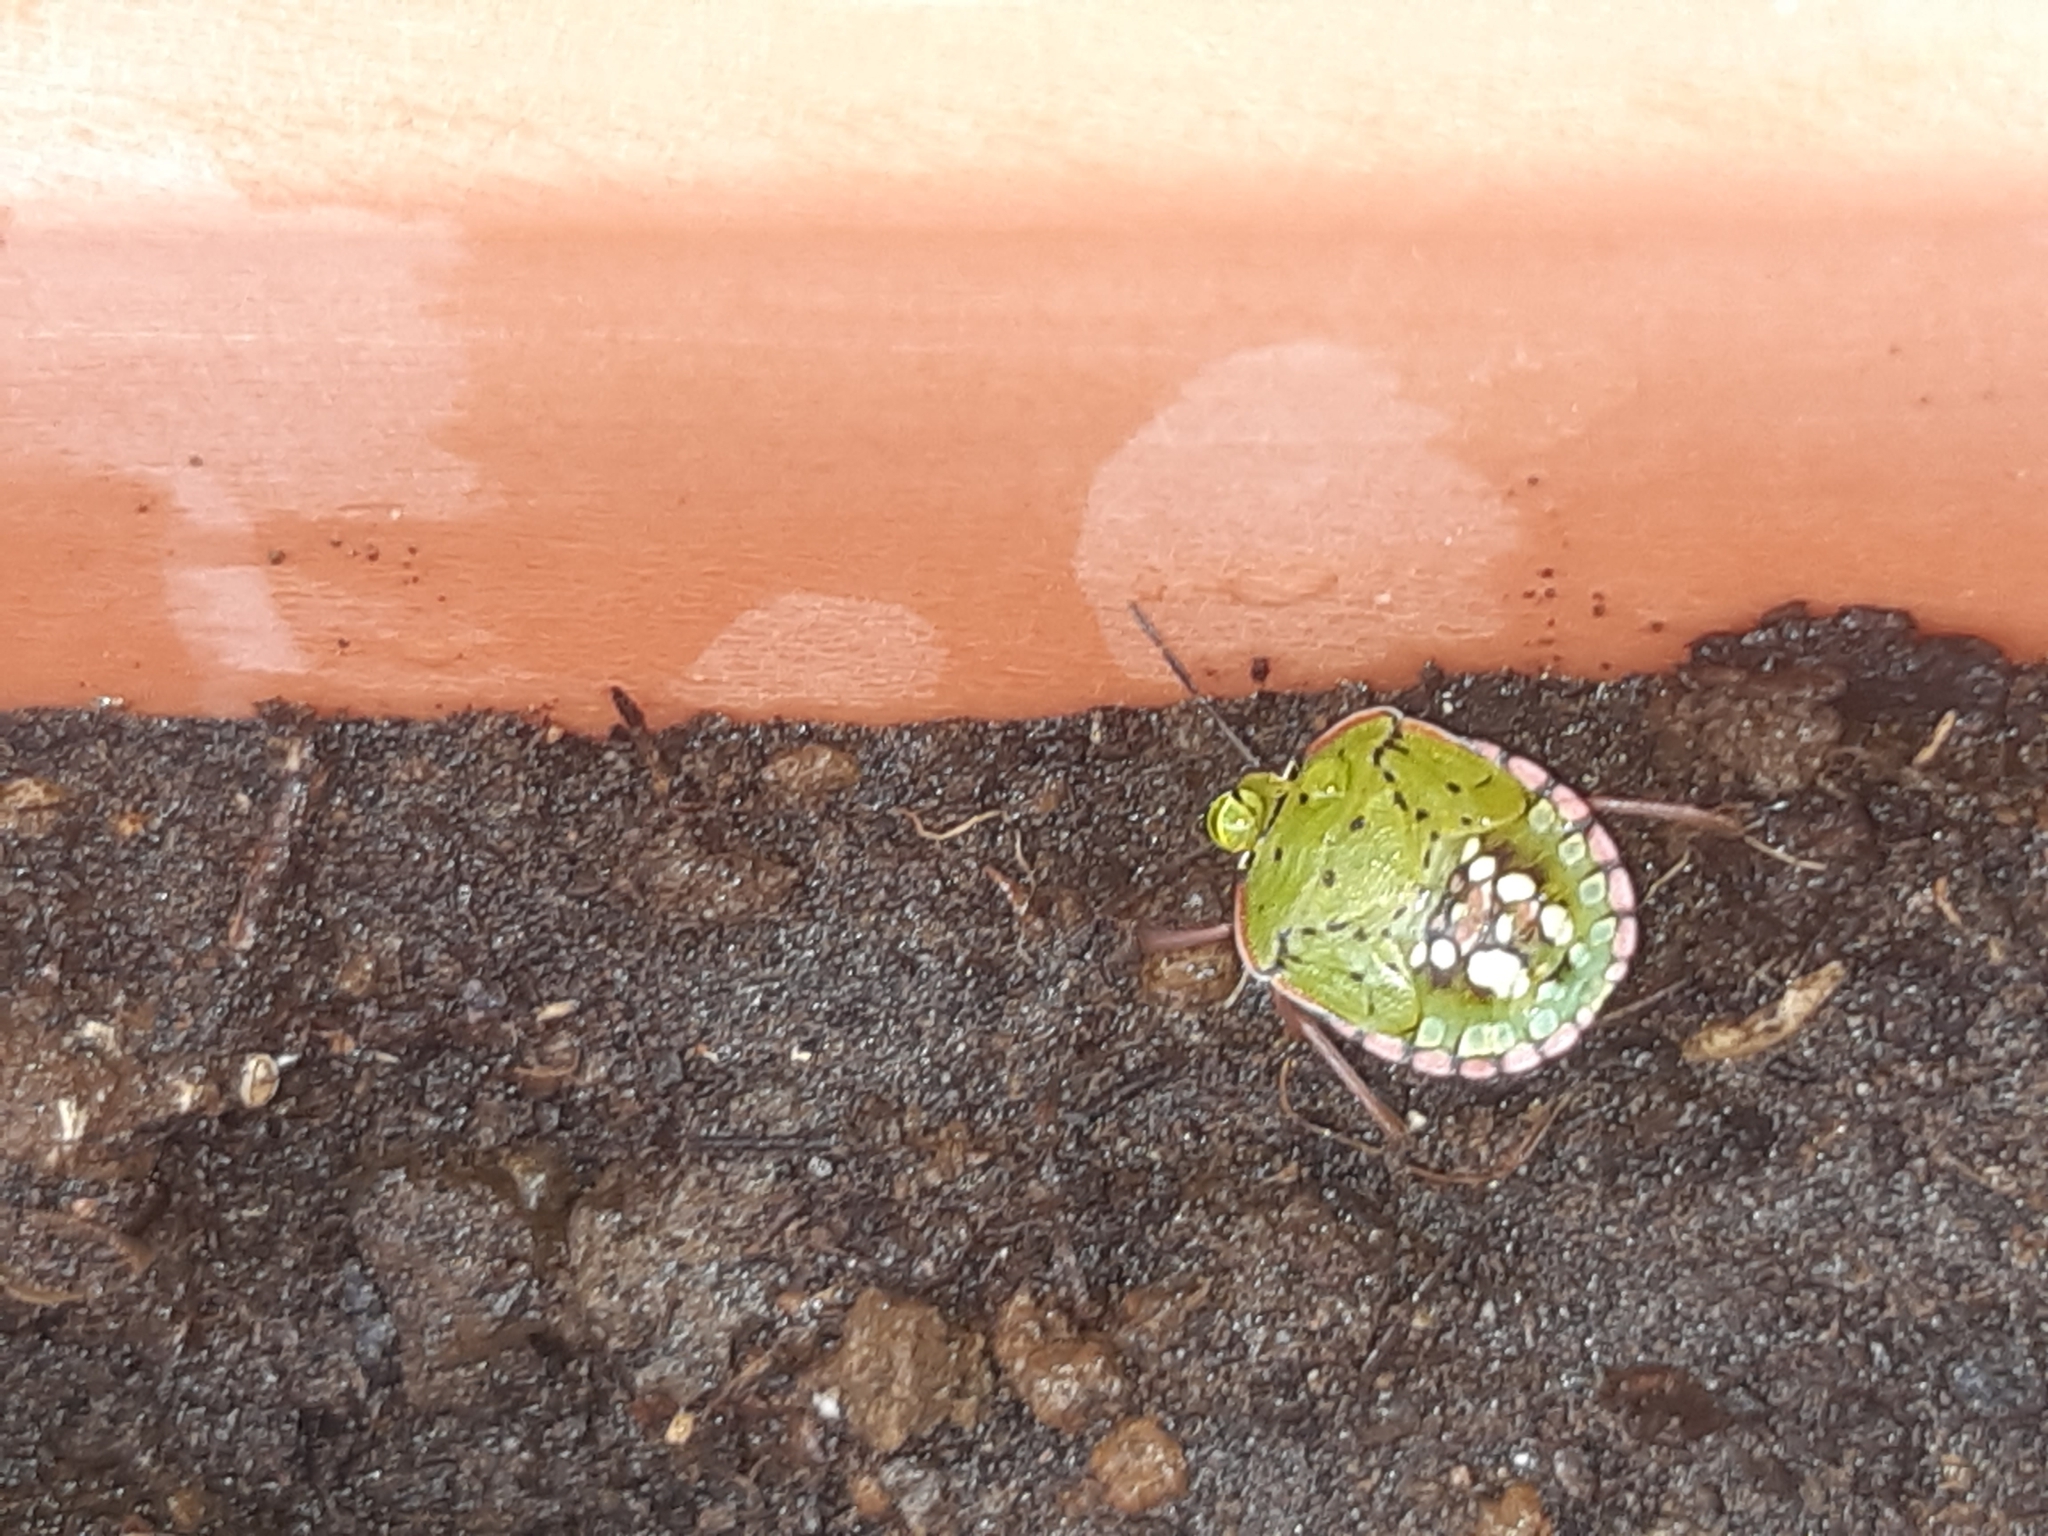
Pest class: stink_bug